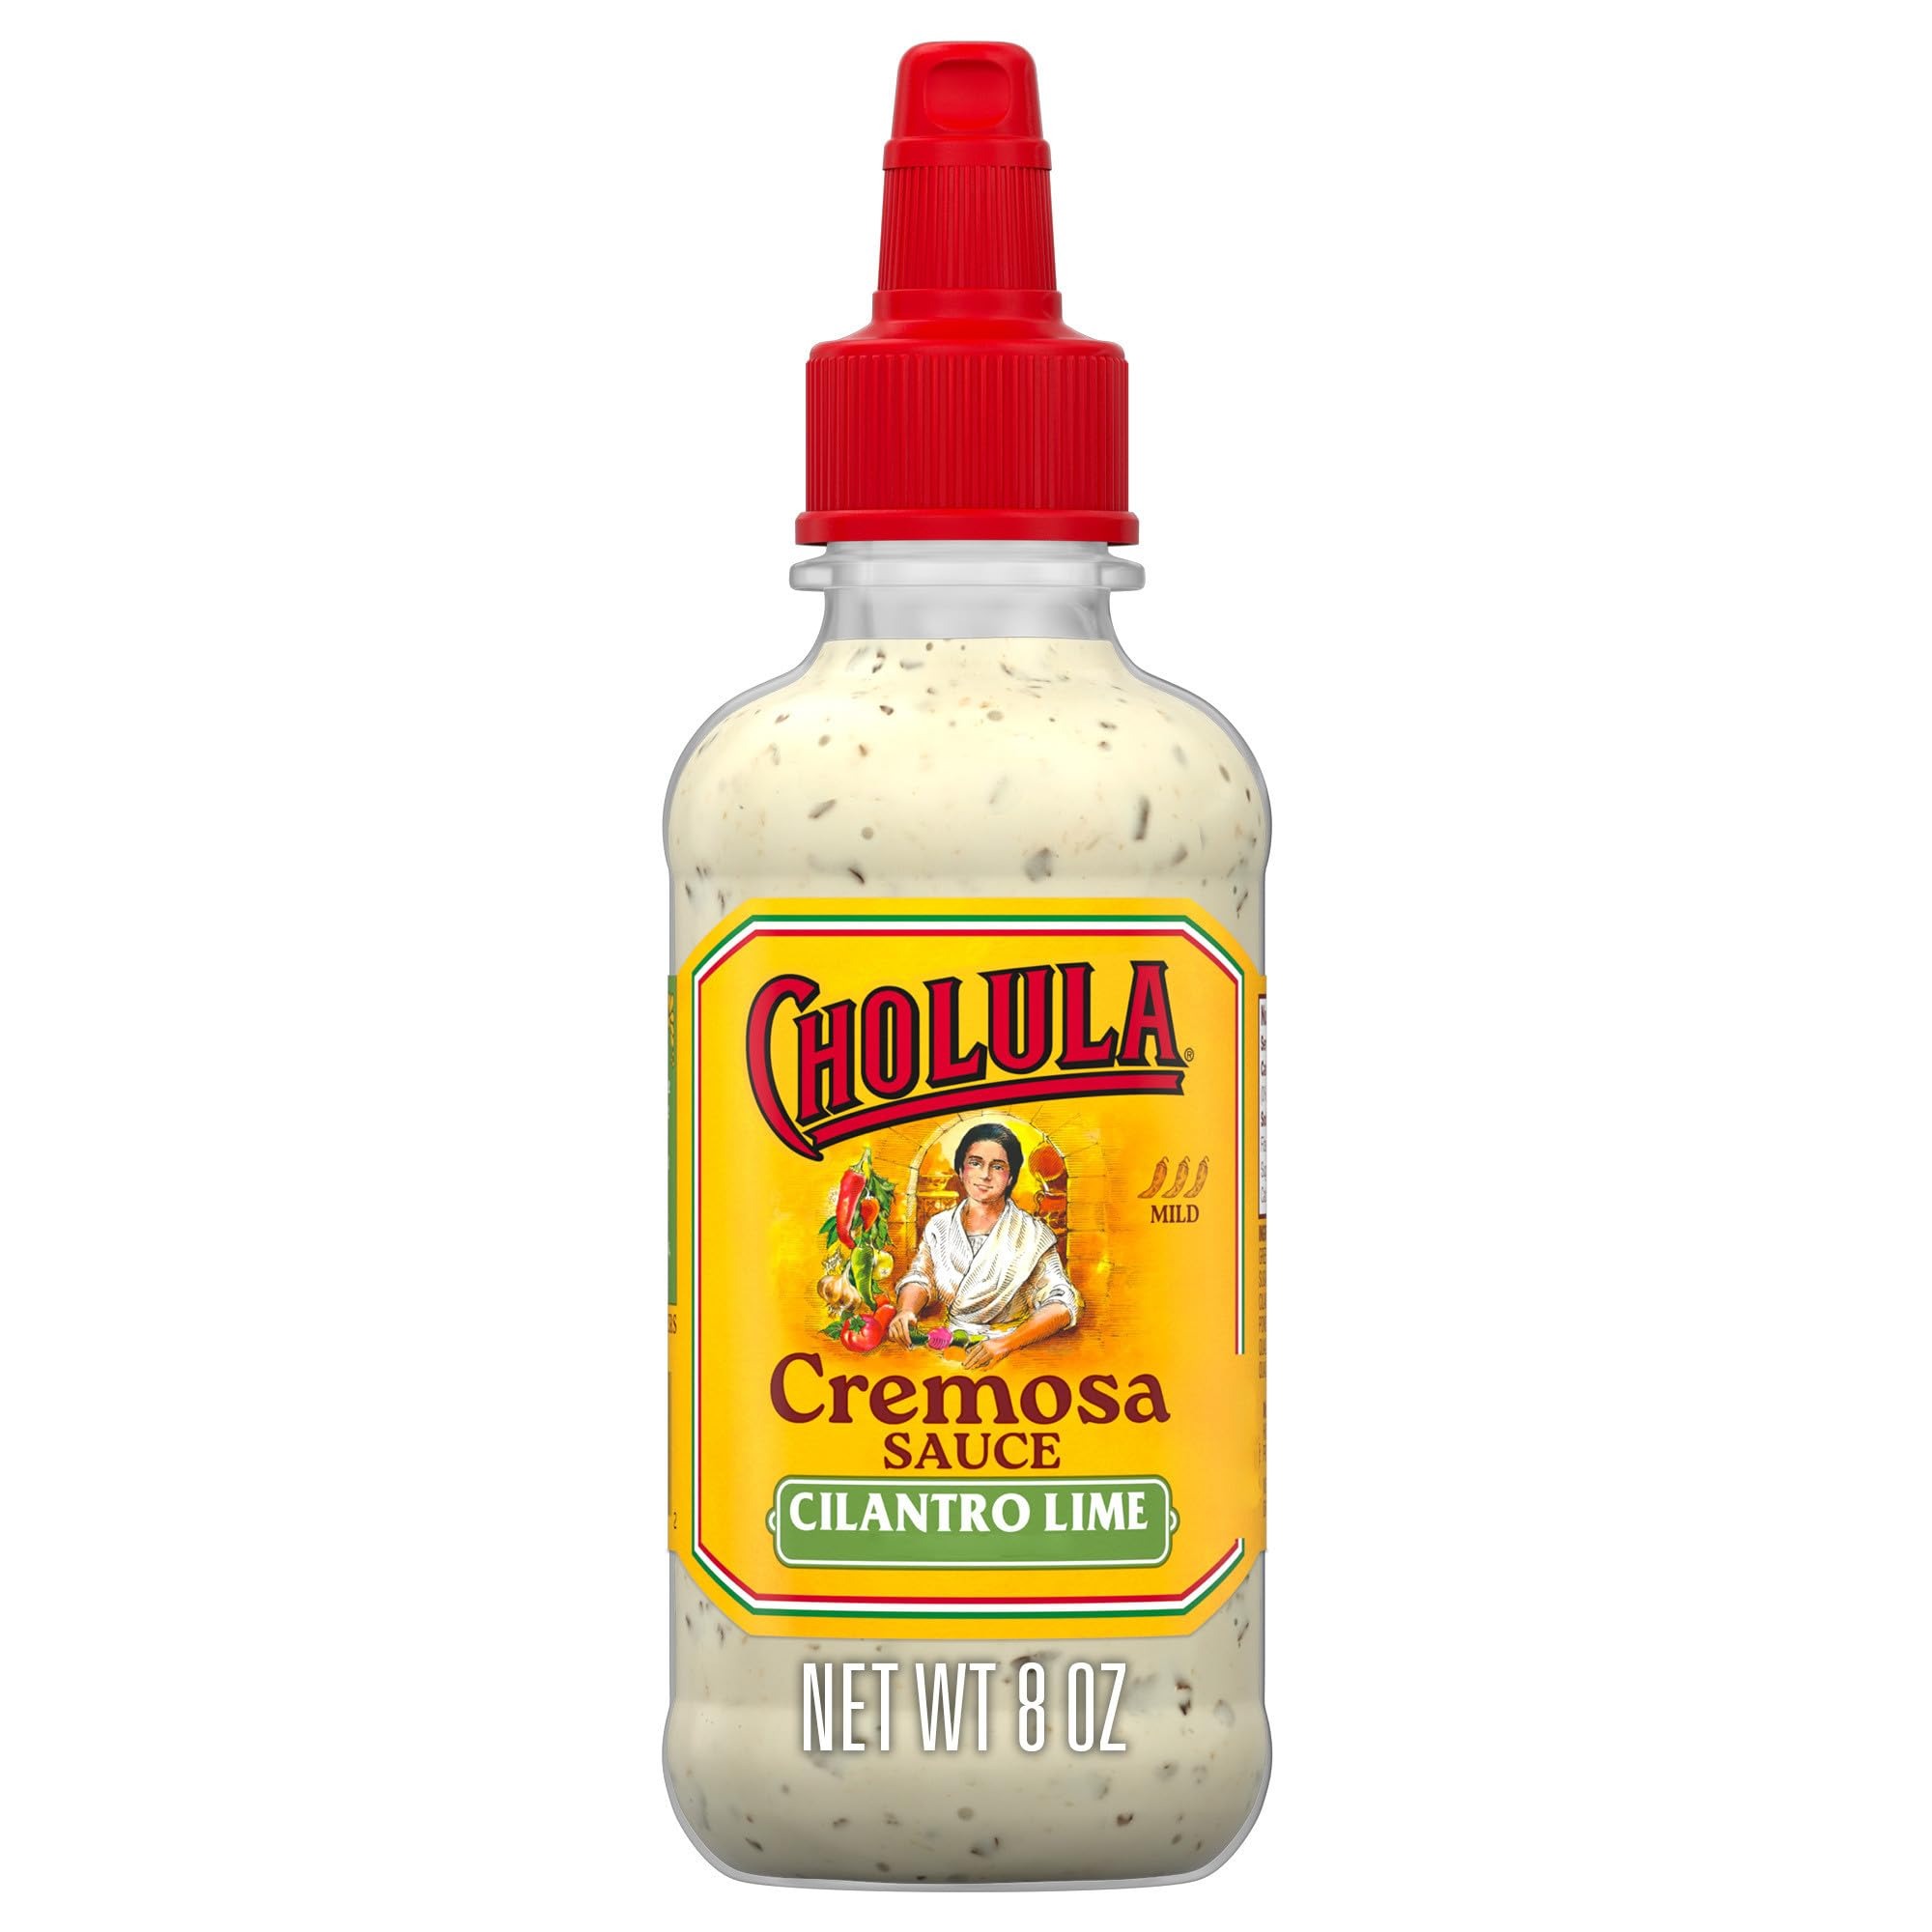
Item Name: Cholula Cremosa Sauce, Cilantro Lime, Mild Heat, Creamy Squeezable Topping for Tacos, Enchiladas, Soup, Tostadas, Eggs and More, 8 fl oz
Bullet Point 1: CRAVEABLE SAUCE: Crafted with ingredients including lime juice, jalapeno peppers, and cilantro.
Bullet Point 2: EASY TO SQUEEZE: Flip the cap and squeeze bottle to drizzle over favorite meals and dishes for a pop of creamy, lime tang and subtle heat.
Bullet Point 3: DRIZZLE ON EVERYTHING: Drizzle over tacos, rice bowls, enchiladas, tostadas, avocado toast, eggs, and more; swirl into sauces and soups.
Bullet Point 4: FOR ALL OCCASIONS: Every occasion is made more delicious with Cholula Cilantro Lime Naturally Flavored Cremosa Sauce.
Bullet Point 5: CREAMY & ZESTY: Creamy and tangy with a mild heat level.
Value: 8.0
Unit: Fl Oz

Price: 3.57